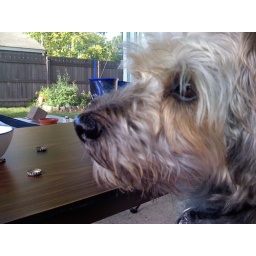
We're all sitting out back under the screen tent and Burkley is being his normal jumpy self.